Cotswold Grange, Cheltenham

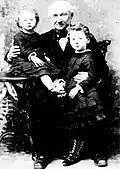
John Waddingham with his two grandchildren in about 1860.

Cotswold Grange was erected in about 1840 and one of its earliest residents was John Waddingham (1799–1890), a wealthy merchant and landed proprietor. He is shown to be living there from about 1848 until 1862. He is recorded in the 1851 Census as the occupier of the house with his wife Margaret, three children and six servants. He was still living there ten years later as revealed in the 1861 Census. Soon after this he moved to Guiting Grange near Winchcombe.